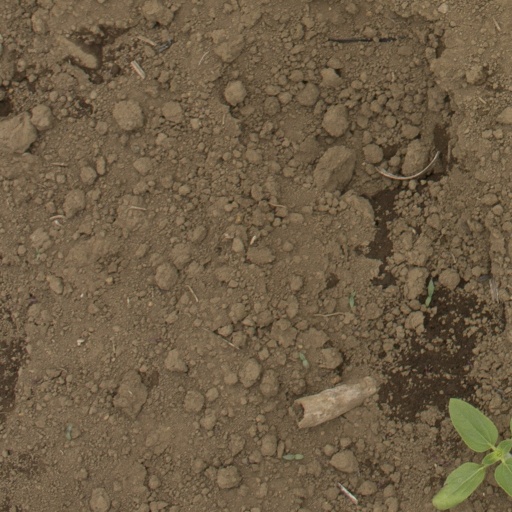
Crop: Jerusalem artichoke